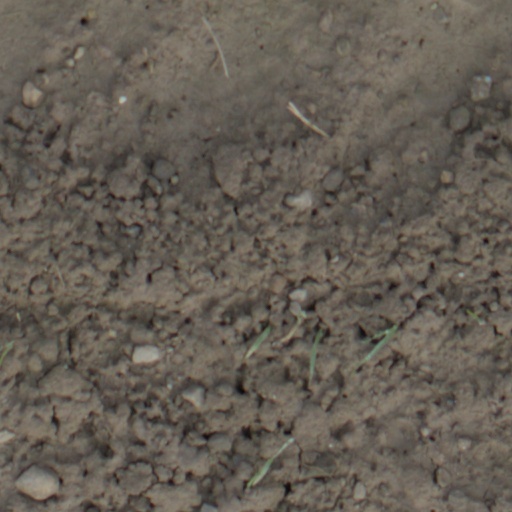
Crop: wheat